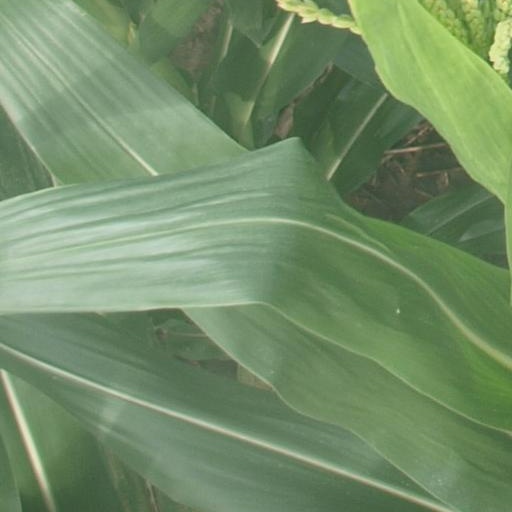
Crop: maize; corn